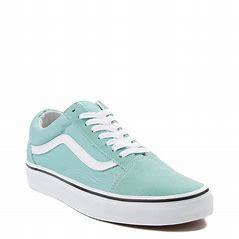
Brand: Vans
Model: Old Skool Skate